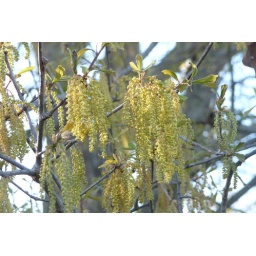
Close up of pollen in water oak tree